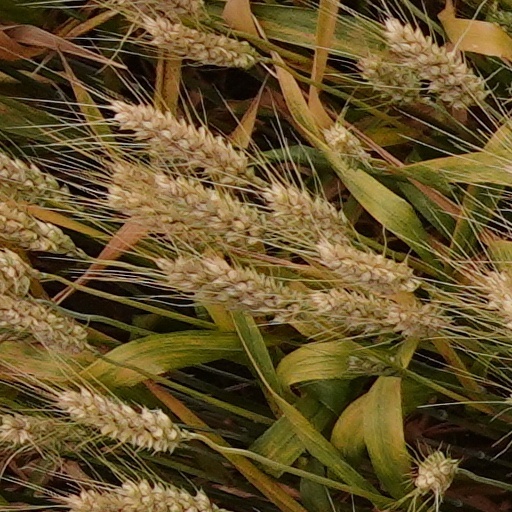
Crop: wheat